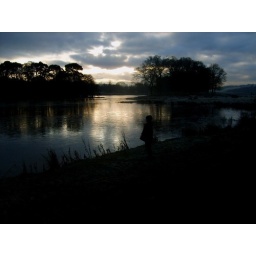
a favourite of my boy lost in thought when out for a walk round stable lake